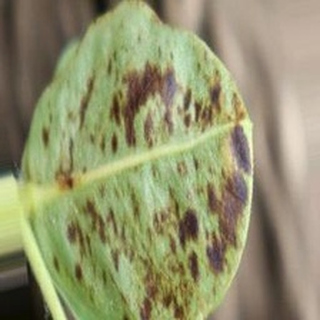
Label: groundnut_rust